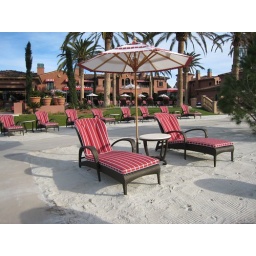
Chaises in white sand